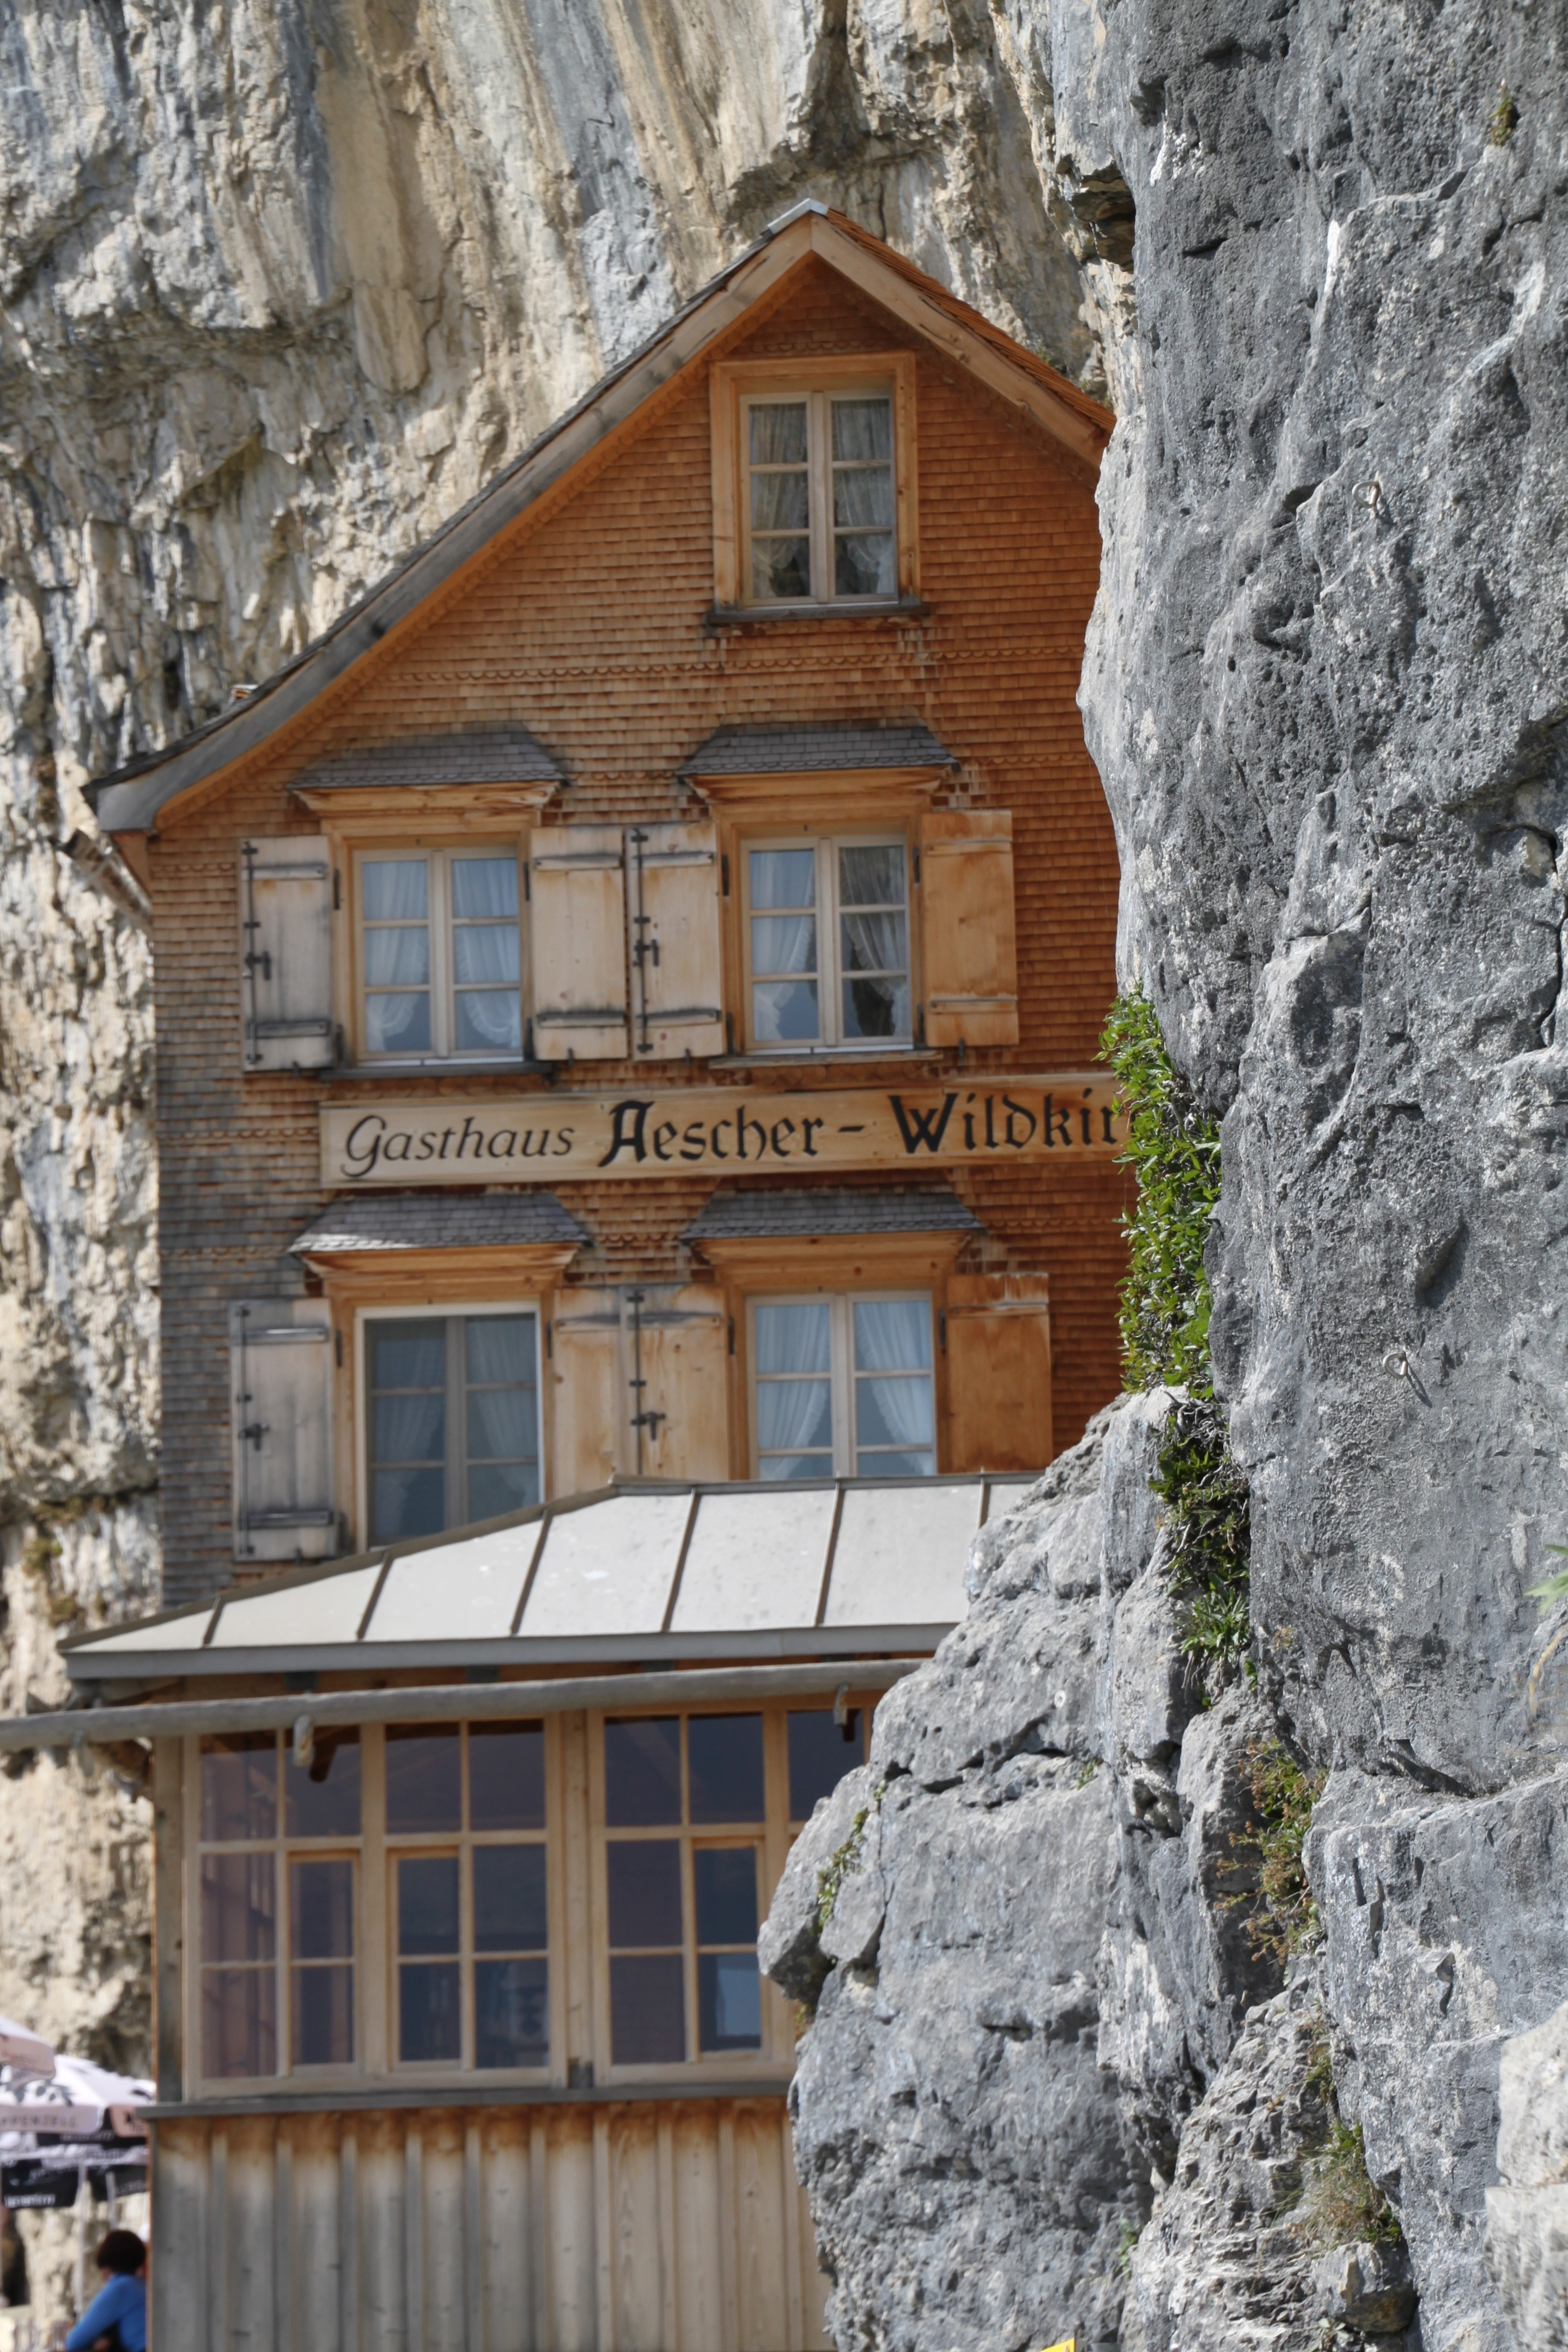
nature, architecture, house, window, town, restaurant, home, wall, village, cottage, romantic, facade, property, exposed, mountains, downhill, switzerland, appenzell, estate, mountain hut, mountain station, steep wall, ebenalp, alpstein, residential area, scher cliff restaurant